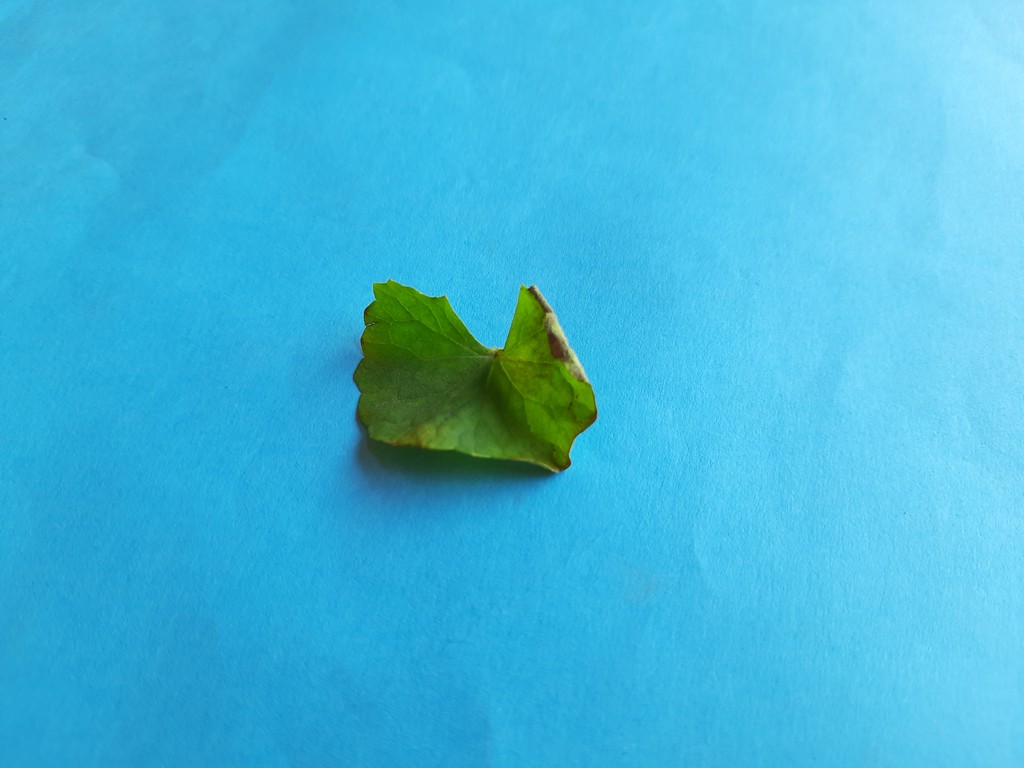
Label: Unhealthy